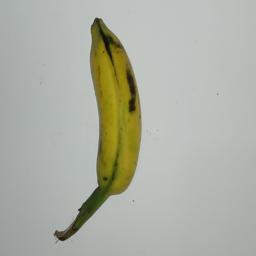
Ripeness: Semi-ripe